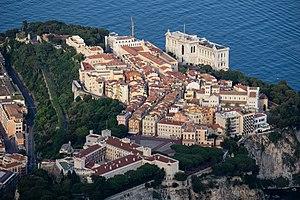
Le Musée océanographique de Monaco, souvent abrégé en « Musée océanographique », est un musée de la mer fondé en 1889 par le Prince Albert Iᵉʳ de Monaco et inauguré en 1910, basé sur le Rocher de Monaco sur la Côte d'Azur. Il est l'un des bâtiments les plus imposants du Rocher avec le palais de Monaco, le seul à être à flanc de falaise et à descendre jusqu'à la mer, 85 m plus bas.